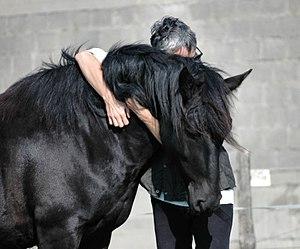
Nickel de Vives, cheval de Mérens très câlin (et cabochard).
Le cheval de Mérens, Mérens ou mérengais, encore parfois nommé poney ariégeois, est une race française de petits chevaux de selle et de trait léger rustiques à la robe noire. Il est originaire de la vallée de l'Ariège, dans les Pyrénées centrales, dans le sud de la France et le nord de l'Espagne, près d'Andorre.
L'Espagnol est un roman de l'écrivain Bernard Clavel publié en 1959 aux éditions Robert Laffont.